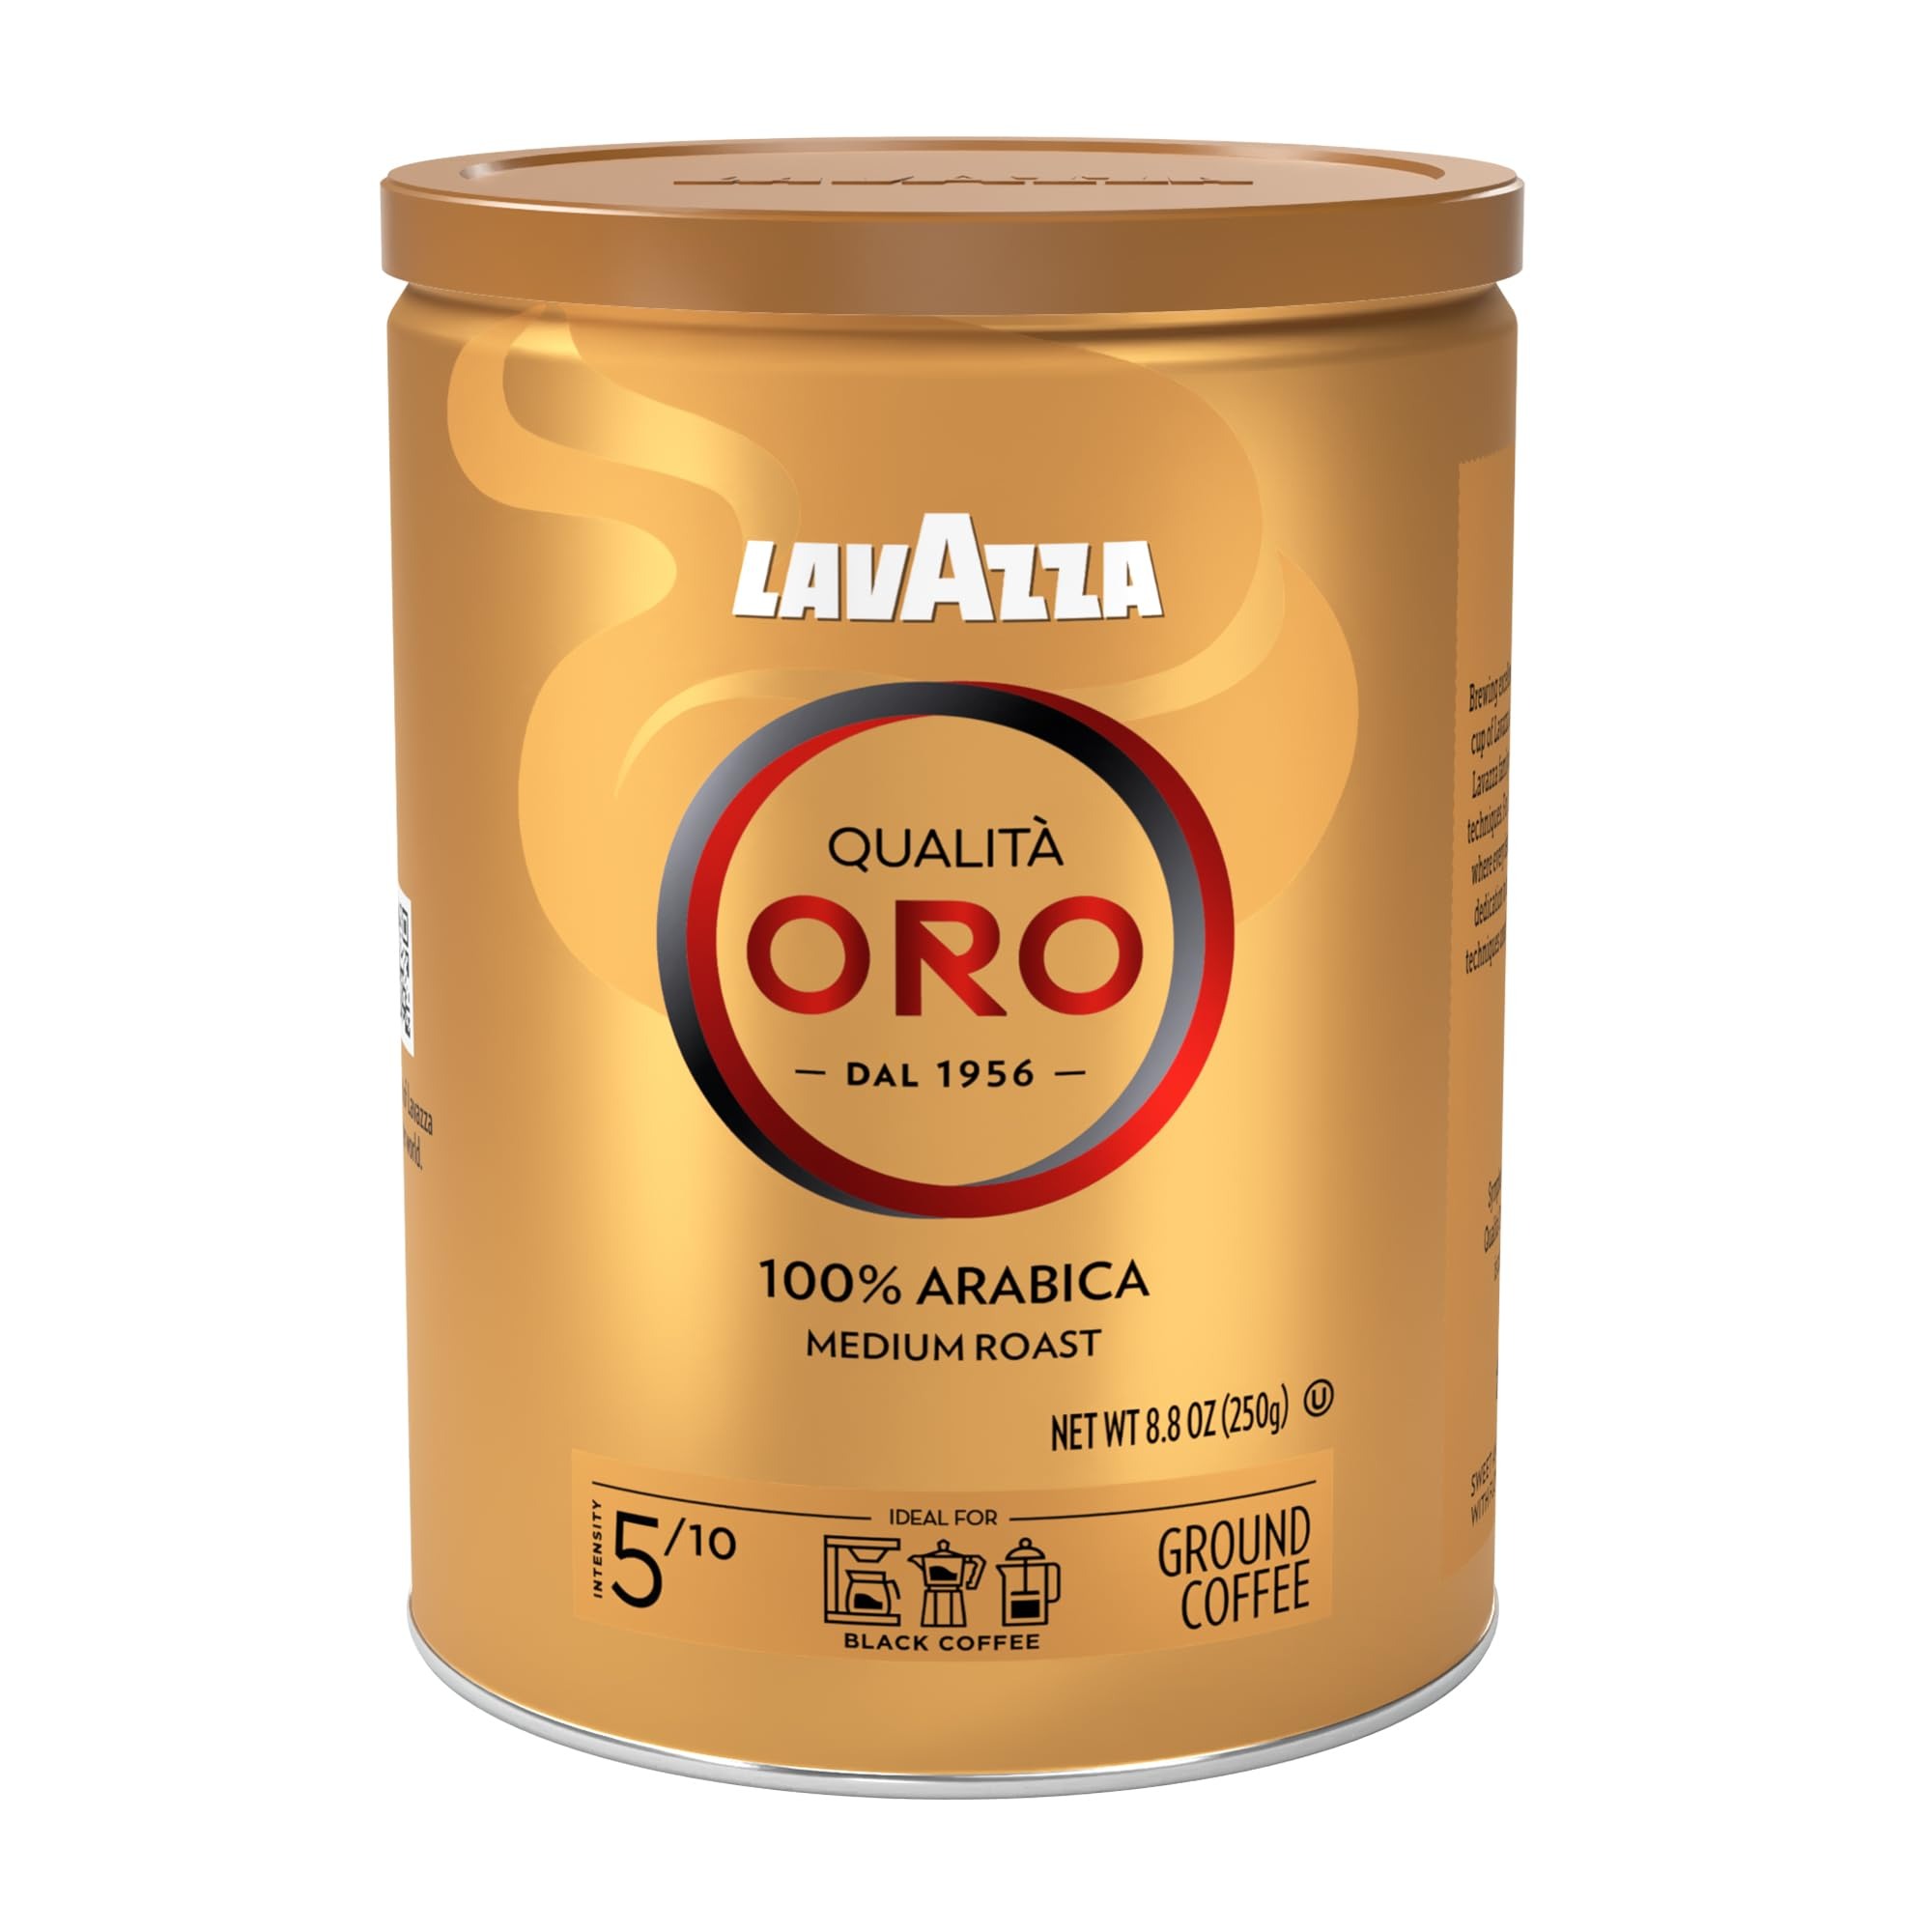
Item Name: Lavazza Qualità Oro Ground Coffee, Medium Roast, 100% Arabica, 8.8 oz Tin (Pack of 4)
Bullet Point 1: QUALITÀ ORO: An 8.8 oz ground coffee tin ideal for espresso and drip preparation. (Pack of 4)
Bullet Point 2: INTENSITY AND ROAST: With a 5/10 intensity, this smooth medium roast offers an aromatic and velvety finish
Bullet Point 3: BLEND: A 100% Arabica, naturally caffeinated blend sourced from Central and South America
Bullet Point 4: AROMATIC NOTES: Florals and fruit
Bullet Point 5: PREPARATION: Ideal for drip coffee machines, moka pot, or French press
Value: 35.27
Unit: Ounce

Price: 11.49